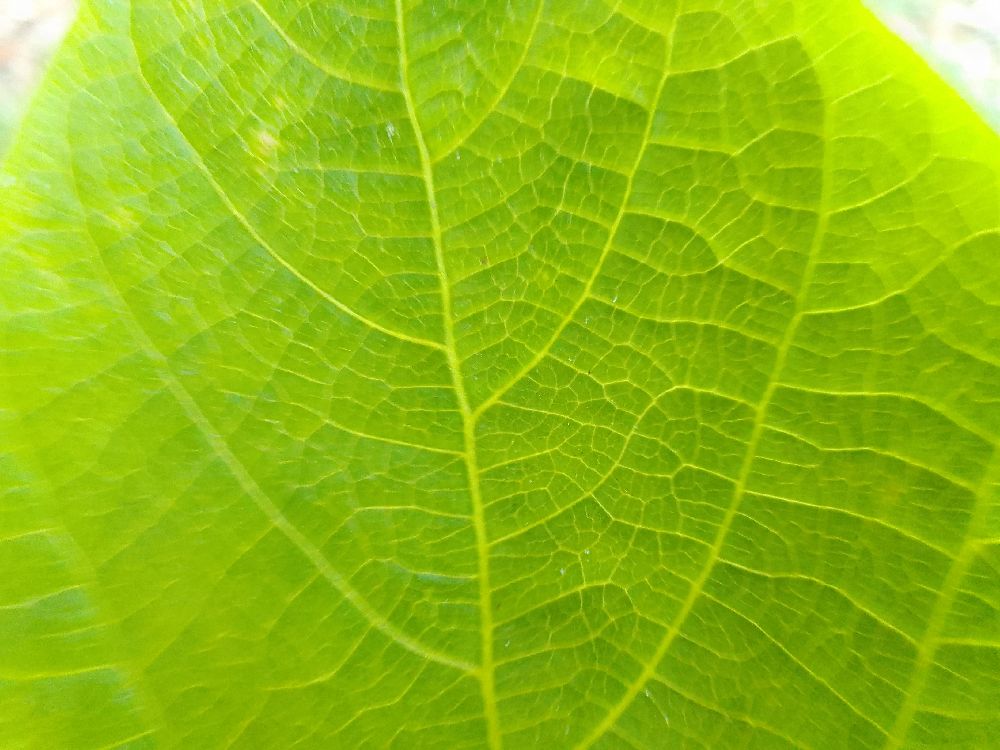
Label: healthy